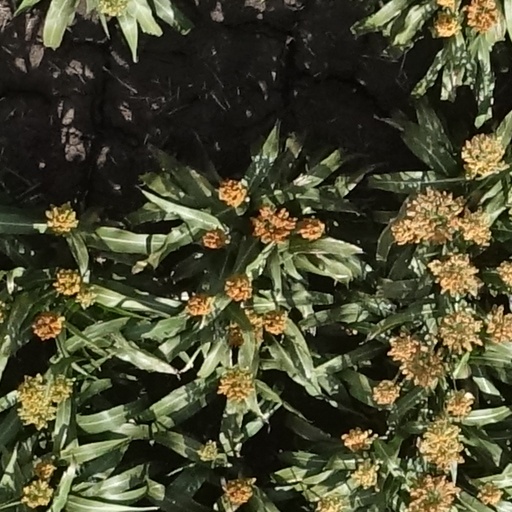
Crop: sorghum